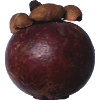
Label: mangostan